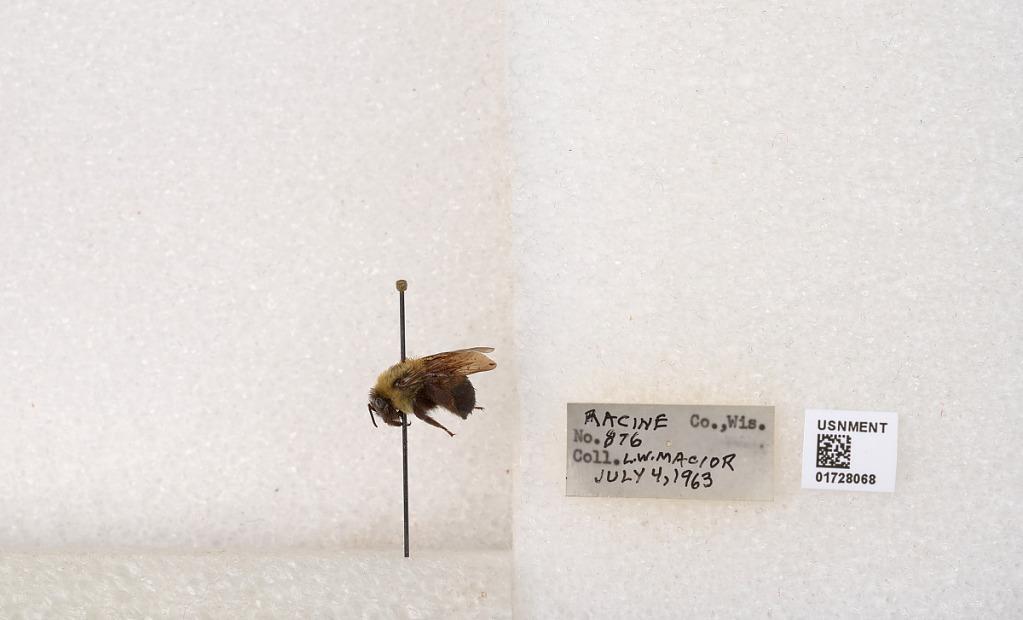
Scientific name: Bombus (Separatobombus) griseocollis (De Geer)
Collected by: L. Macior
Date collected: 1963-7-4
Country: United States
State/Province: Wisconsin
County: Racine
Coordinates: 42.7299, -87.8123